Vladislav Sarveli

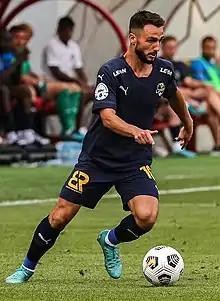
Sarveli with Sochi in 2022

Vladislav Konstantinovich Sarveli (born 1 October 1997) is a Russian football player who plays for FC Lokomotiv Moscow. He plays as centre forward or second striker.